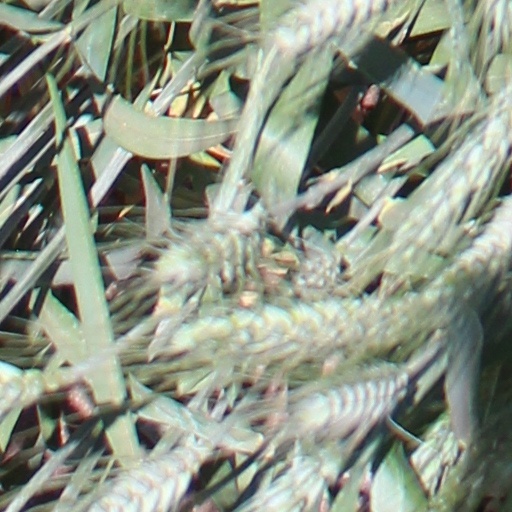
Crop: wheat